Michael S. Porder

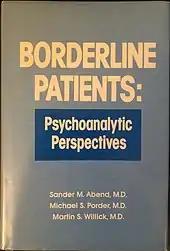
Borderline Patients: Psychoanalytic Perspectives

In 1983, Porder, Abend, and Willick coauthored the seventh monograph of the Kris Study Group, titled "Borderline Patients: Psychoanalytic Perspectives". It has been described by Charles Brenner as “a classic in the field… [containing] profound and incisive discussion of the important aspects of ego functioning.” The book utilizes research from a study conducted by the Kris Study Group between 1973 and 1977 on patients on the healthier end of the borderline continuum, and it assesses them with an ego psychological approach, organizing its findings around the topics of object relations, reality testing, defenses, transference, technique, and etiology. The authors propose that borderline is not a clearcut diagnostic entity, but rather a broader category with various symptoms and etiologies, and that therefore no single treatment approach for all such patients is justified.